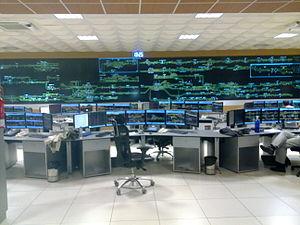
Le contrôle de trafic centralisé, aussi connu sous l'abréviation CTC, est un dispositif de contrôle et de régulation du trafic ferroviaire depuis un poste centralisé appelé « poste de commandement ». Ce système est également appelé contrôle centralisé du trafic par Alstom. C'est un système centralisé de contrôle du trafic ferroviaire originaire d'Amérique du Nord.